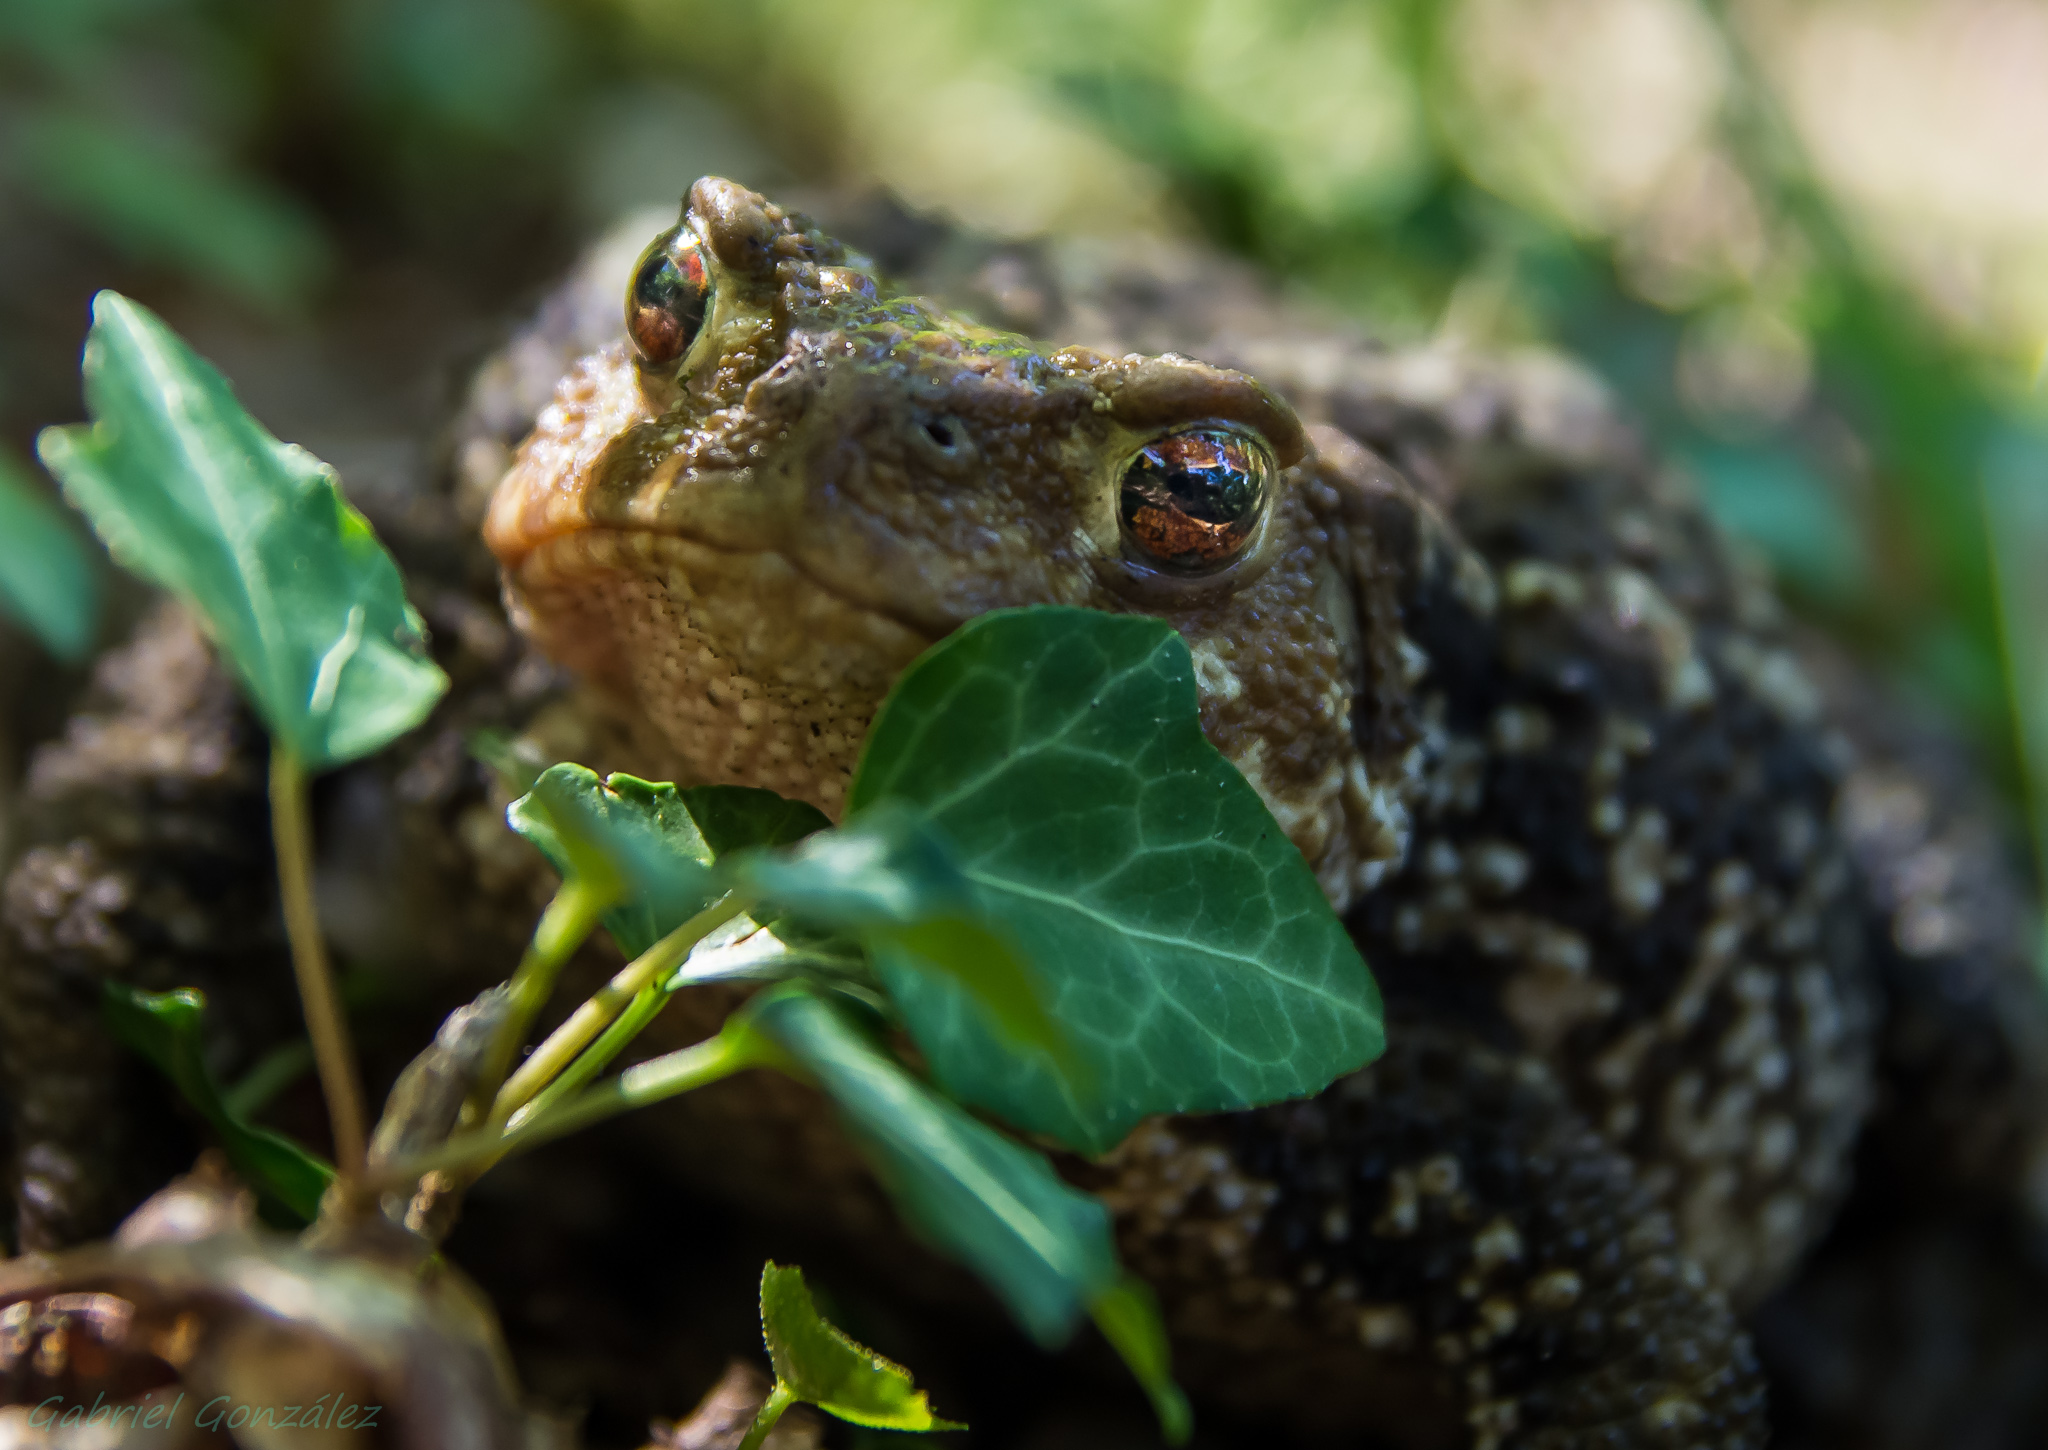
nature, wildlife, green, macro, frog, toad, amphibian, fauna, tree frog, close up, vertebrate, naturaleza, ggl1, gaby1, xovesphoto, pentaxk5, sapo, gphoto, tamron1750mm28, macro photography, bullfrog, ranidae